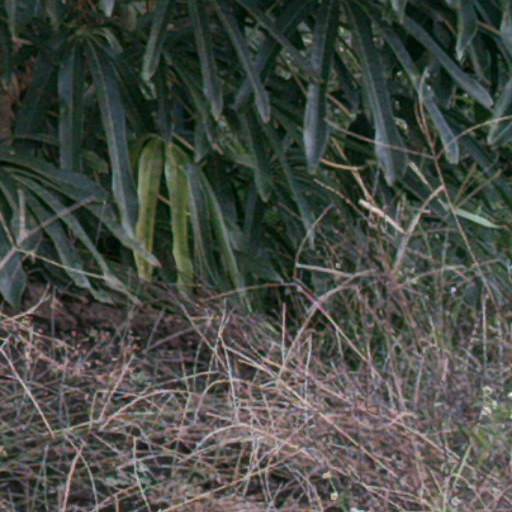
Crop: cassava